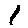
Label: 1